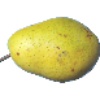
Label: Pear Monster 1